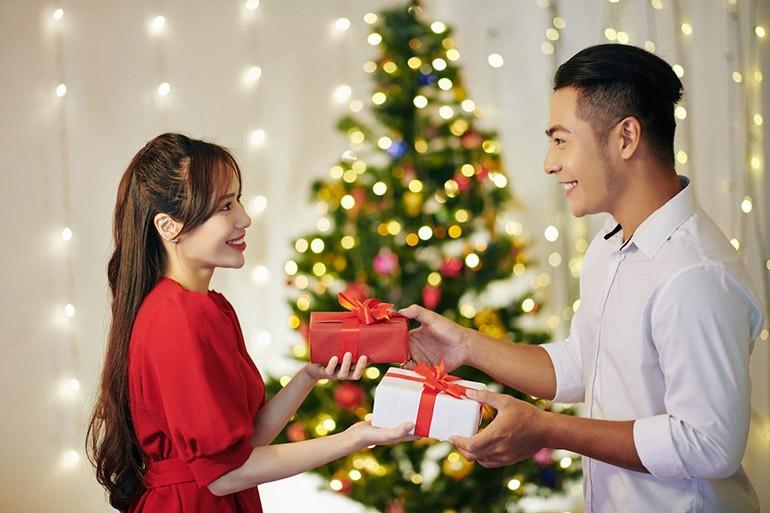
có một hộp quà màu đỏ đang được chàng trai trao cho cô gái